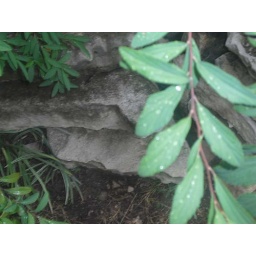
leafs that are in front of a tower of rocks